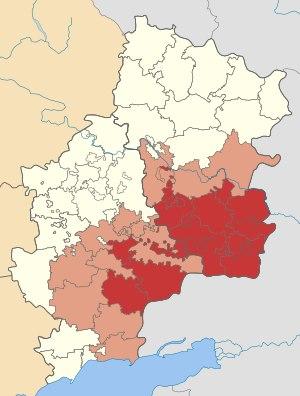
La Nouvelle-Russie, aussi nommée Union des républiques populaires, est un projet de république confédérale qui devait réunir les deux États sécessionnistes de la République populaire de Donetsk et de la République populaire de Lougansk et couvrir de ce fait le territoire du Donbass.